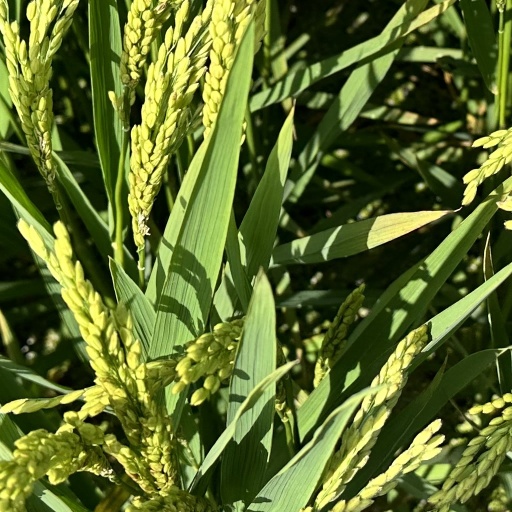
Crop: rice